Publius Clodius Pulcher

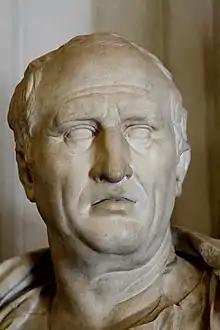
Portrait of Cicero from the 1st century AD, currently in the Capitoline Museums. Clodius likely supported Lucius Licinius Murena and Cicero during the crisis.

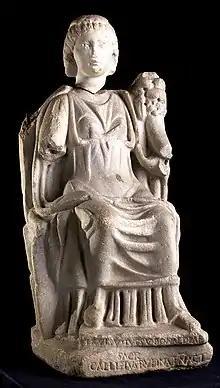
Statue of Bona Dea, the goddess whose rites in the pontifex maximus' house Clodius infiltrated

Clodius first concretely enters the historical record serving under Lucullus, his brother-in-law, during the Third Mithridatic War. T R S Broughton, in "Magistrates of the Roman republic" places him possibly as a legate under Lucullus in 68 BC. During that year, he encouraged soldiers to mutiny when wintering at Nisbis in Armenia. Per Plutarch, he likely acted on personal motives, rather than as part of a Pompeian plot. The next year, he transferred to serve under the proconsul of Cilicia, Quintus Marcius Rex, who was also Clodius' brother-in-law. In command of the fleet as a prefect, he was defeated and captured. Appealing to Ptolemy, the king of Cyprus, he was ransomed from the pirates or otherwise released as a gesture of good will shortly before Pompey's pan-Mediterranean anti-pirate campaign; Clodius, after his release, reassumed command under Pompey though formally attached to Marcius. He also served in a mission to support the Roman client king of Syria, Philip II Philoromaeus, but was unsuccessful. Exploiting his familial connections to put himself in military positions, his military career was broadly unsuccessful. However, this proved of little consequence politically as Romans usually believed that aristocrats were inherently competent at military affairs.